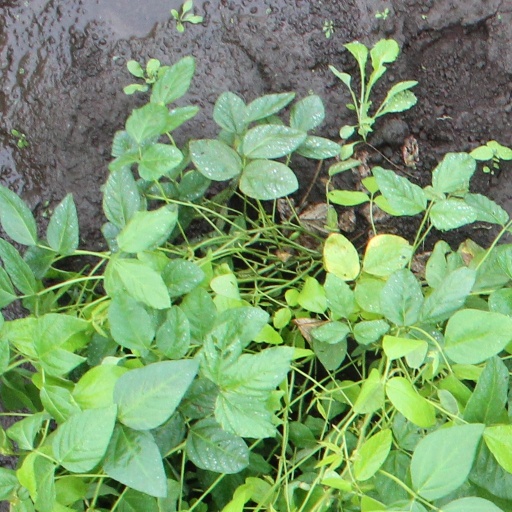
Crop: soybean